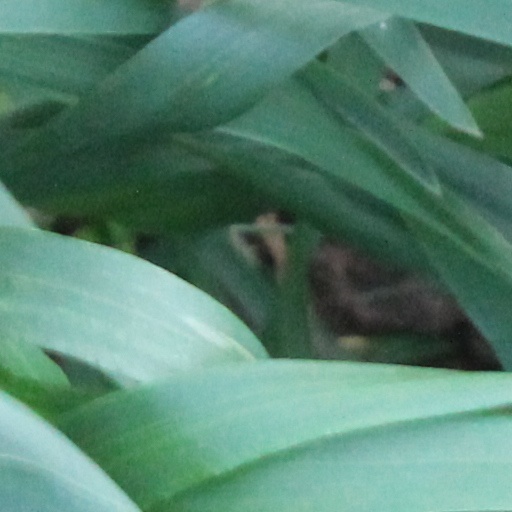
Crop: wheat